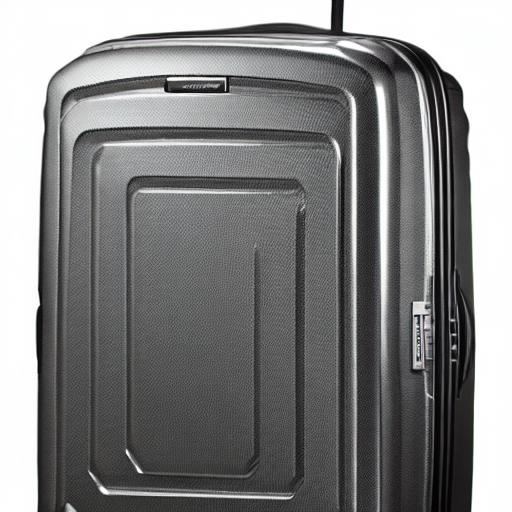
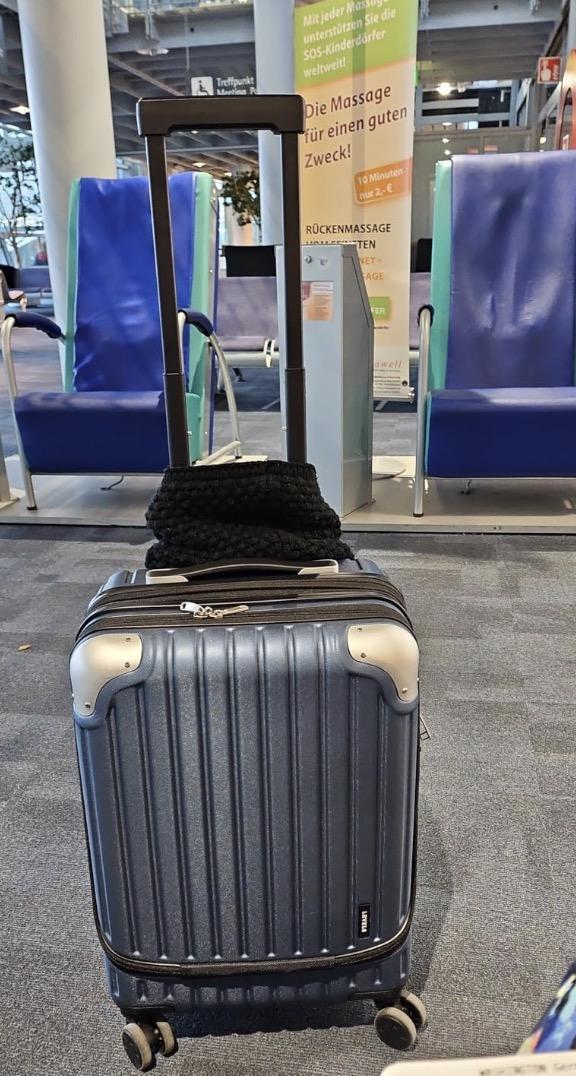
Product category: items_tea
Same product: no